FS Class ALe 582

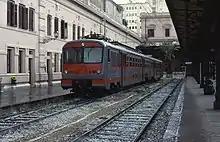
An ALe 582 in the original "MDVE" livery at Agrigento Centrale station.

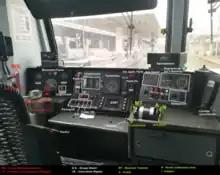
The cab of an ALe 582. ALe 724s and 642s have almost identical ones.

Milan suburban railway serviceNaples metropolitan railway service (Line 2)Bologna metropolitan railway service (occasionally: other times ALe 642)